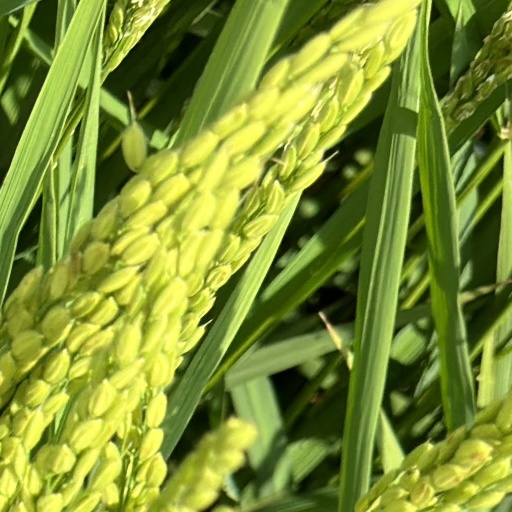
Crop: rice